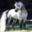
Label: horse